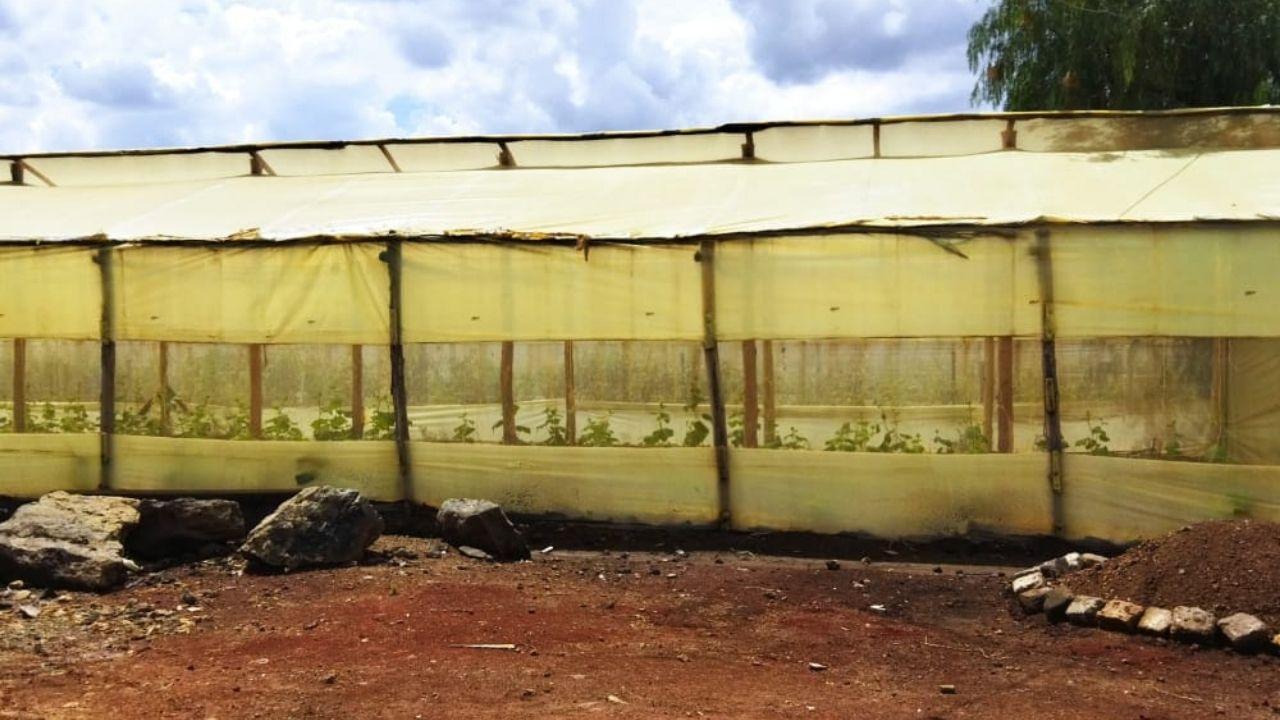
Ukulima wa viwanda unapunguza umaskini na uhaba wa chakula, na kuchochea ukuaji wa uchumi, na pia huongeza dhamani na kuongeza mahitaji ya bidhaa za wakulima. Inaleta ajira katika shughuli za nje ya shamba kama vile usindikaji.